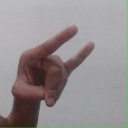
अक्षर: च